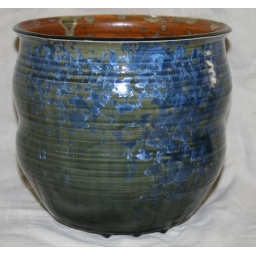
large pot aprox 11 tall by 9 wide. Lots of big blue crystals in mossy green glaze. $100.00